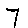
Label: 7